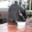
Label: cat